52nd Venice International Film Festival

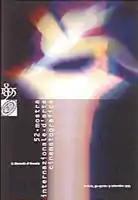
Festival poster

The 52nd annual Venice International Film Festival was held between 30 August and 9 September 1995.